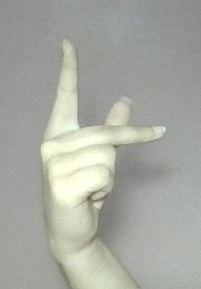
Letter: dha